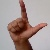
The image shows a hand gesture representing the letter 'L' in Indian Sign Language.